Type V ship

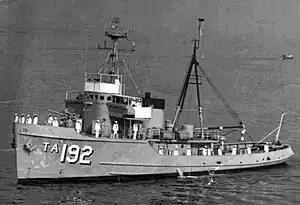
Sotoyomo-class tugboat

"ATR-1" class - Auxiliary Tug Rescue was a wooden-hulled rescue tug that was built by Wheeler SB, Northwest Shipbuilding, Frank L. Sample, Jakobson Shipyard, Camden SB, Lynch SB, and Fulton Shipyard in 1944 and 1945. The 89 "ATR-1"-class tugs serve during World War II in both Asiatic-Pacific Theater and the European theatre of World War II. 40 of "ATR-1" class had a displacement of 852 tons light and 1,315 tons fully loaded. They had a length of , a beam of and draft of . Top speed of . The largest boom had a capacity of 4 tons. They were armed with one 3-inch/50-caliber gun and two single Oerlikon 20 mm cannon. The crew complement was five officers and 47 enlisted men. They had a fuel capacity of . The propulsion was one Fulton Iron Works vertical triple-expansion reciprocating steam engine with two Babcock and Wilcox "D"-type boilers with a single propeller creating . They had two turbo drive Ships Service Generators, rated at 60 kW 120 V D.C. Example is .